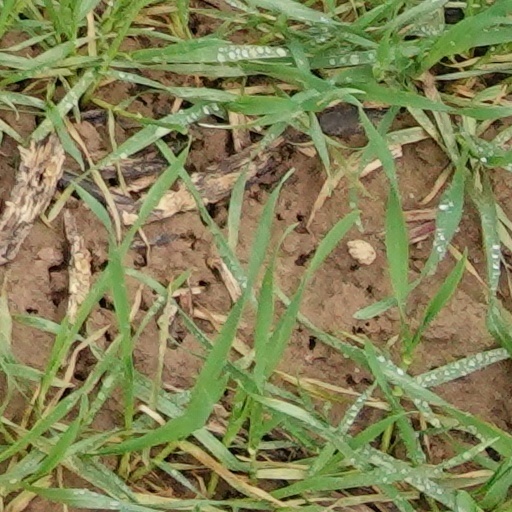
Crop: wheat